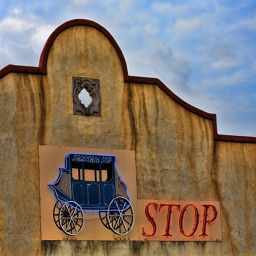
A Mexican type stucco wall with a Stagecoach sign on it.
The sign has a stagecoach with neon lights on it.
a building top with a sign on it
this is a sign that says stop on it
South western style building with a stage coach stop sign.